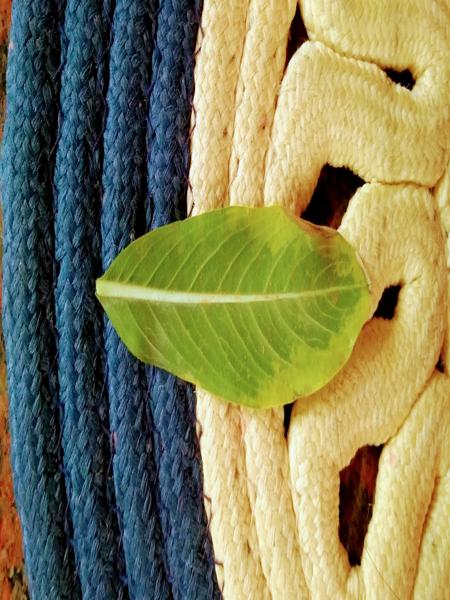
Plant: Catharanthus